Henry B. Quinby

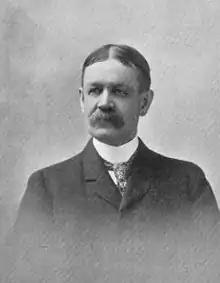

Henry Brewer Quinby (June 10, 1846 – February 8, 1924) was an American physician, businessman, and Republican politician in the U.S. state of New Hampshire. He was the 52nd governor of New Hampshire from 1909 to 1911 and served in the New Hampshire House of Representatives and the New Hampshire Senate.